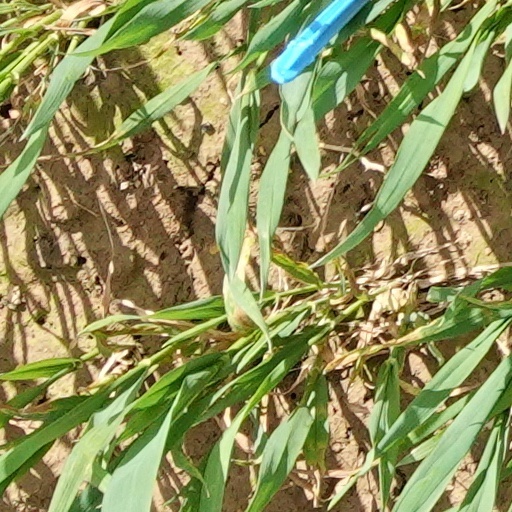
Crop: wheat